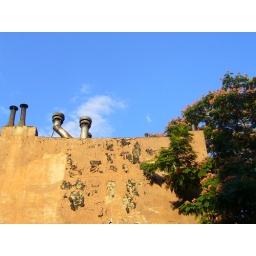
Top of blue and orange building with chimney pipes at a corner in the West Village 2